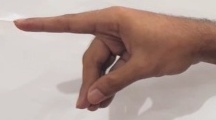
ASL sign: P